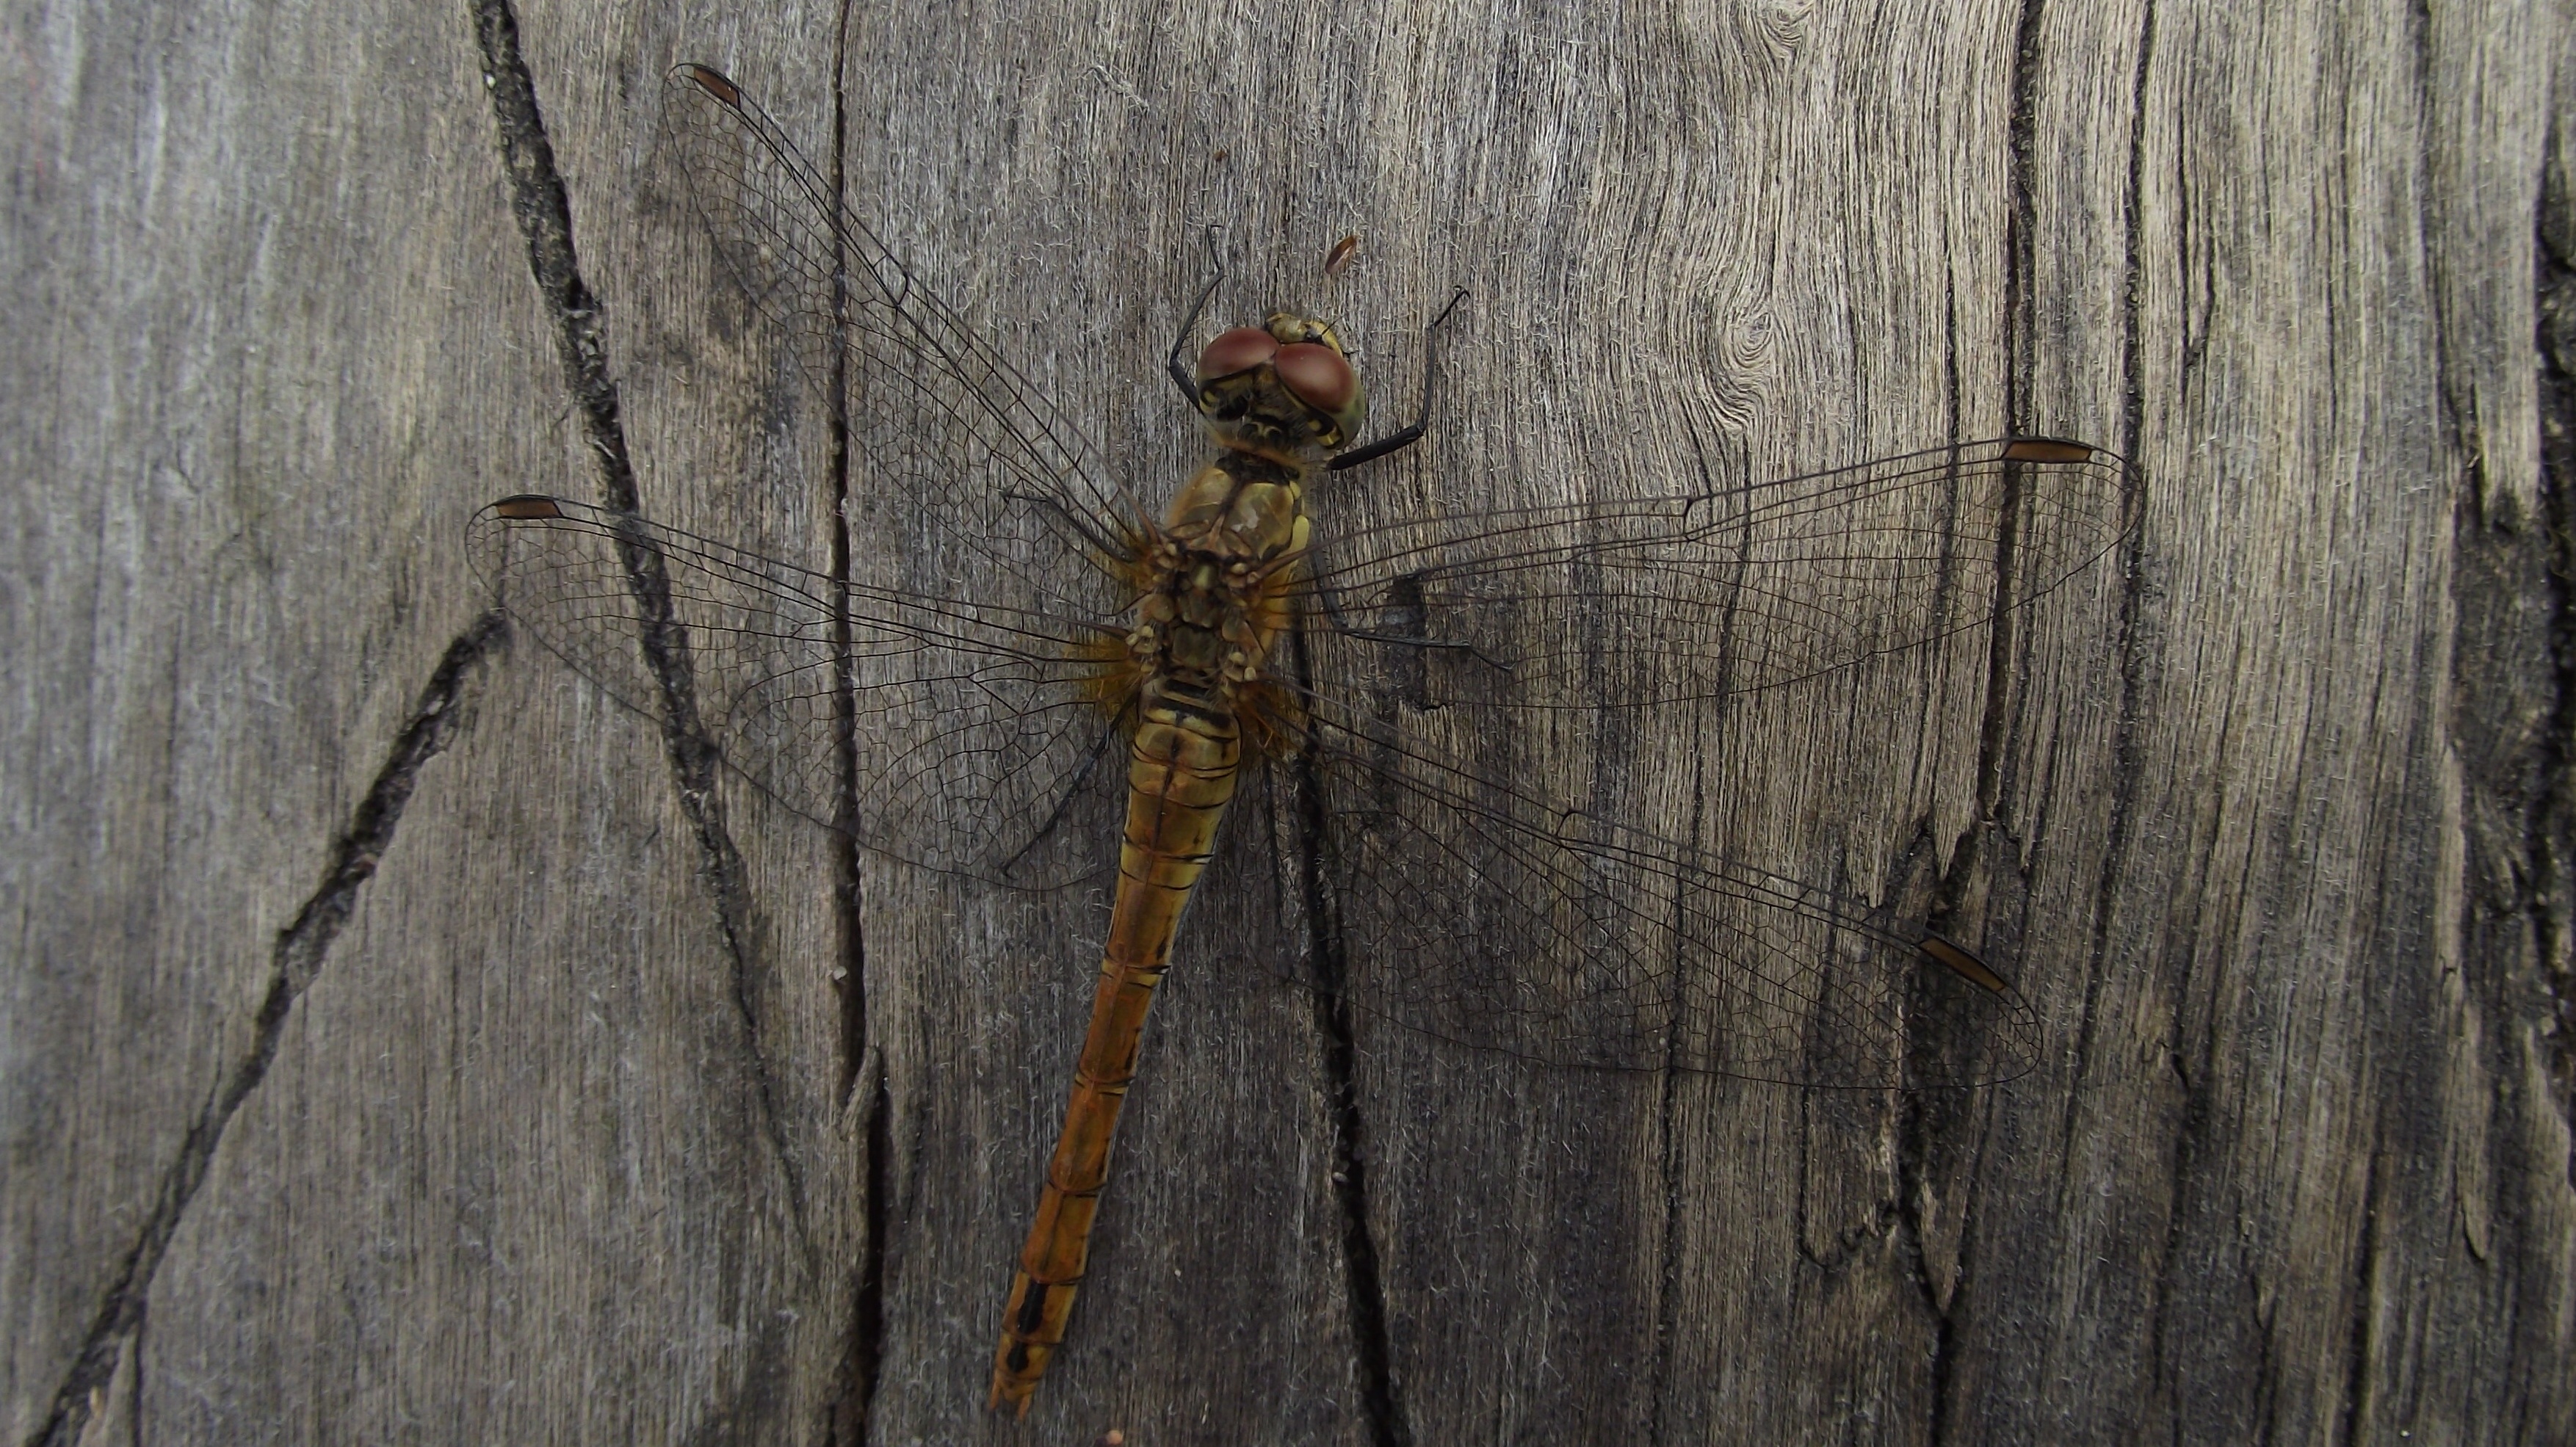
tree, nature, wood, summer, insect, fauna, invertebrate, holidays, dragonfly, beauty, bugs, fragile, wa ka